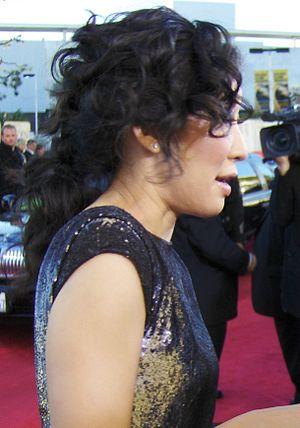
Sandra Oh [ˈsændɹə oʊ], née le 30 novembre 1970 à Ottawa, est une actrice canadienne d'origine sud-coréenne.